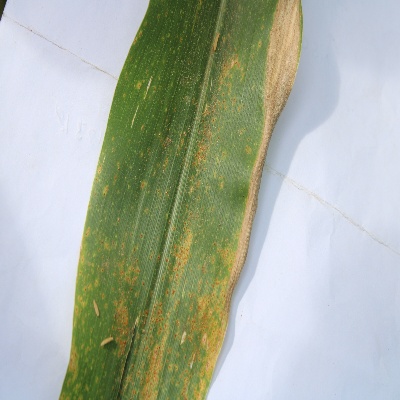
Crop: Maize
Condition: leaf blight